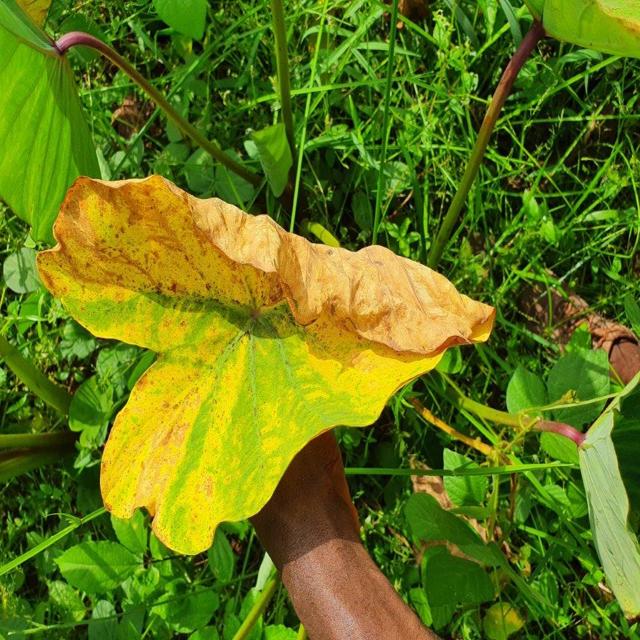
Label: Late_Blight